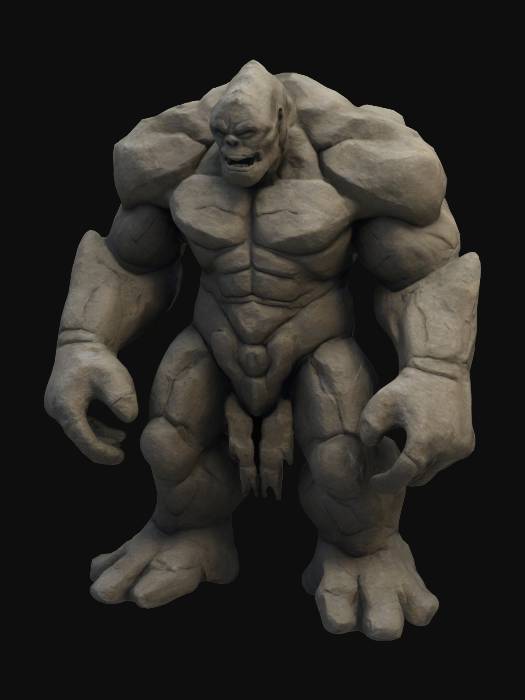
미적 점수 (1~10점): 8